List of Hawaii Five-0 (2010 TV series) characters

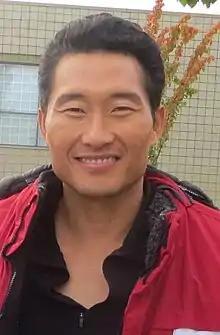
Daniel Dae Kim portrayed Chin Ho Kelly in the reboot

This is a list of fictional characters in the television series "Hawaii Five-0", which aired on CBS from 2010 to 2020. The article deals with the series' main, recurring, and minor characters.